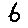
Label: 6